High Tauern

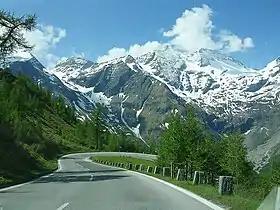
The Grossglockner toll road

The best-known mountain pass road of the High Tauern is the scenic Grossglockner High Alpine Road inaugurated in 1935, including a tunnel at an elevation of under the Hochtor Pass. East of it, the Katschberg Pass on "B 99" Katschberg Straße highway parallel to the Katschberg Tunnel links Sankt Michael and Rennweg. Another road crosses the Staller Sattel between Sankt Jakob in Defereggen and Rasen-Antholz at .